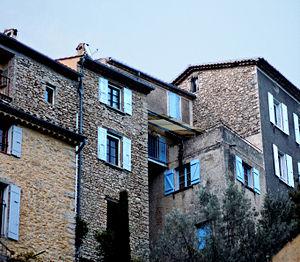
Montbrun-les-Bains Maisons en hauteur
Montbrun-les-Bains est une commune française située dans le département de la Drôme en région Auvergne-Rhône-Alpes. La commune fait partie du Parc naturel régional des Baronnies provençales créé en 2015.